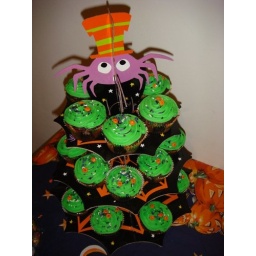
I made these cupcakes for a Halloween party last year. Love the orange and black sprinkles against the green icing!